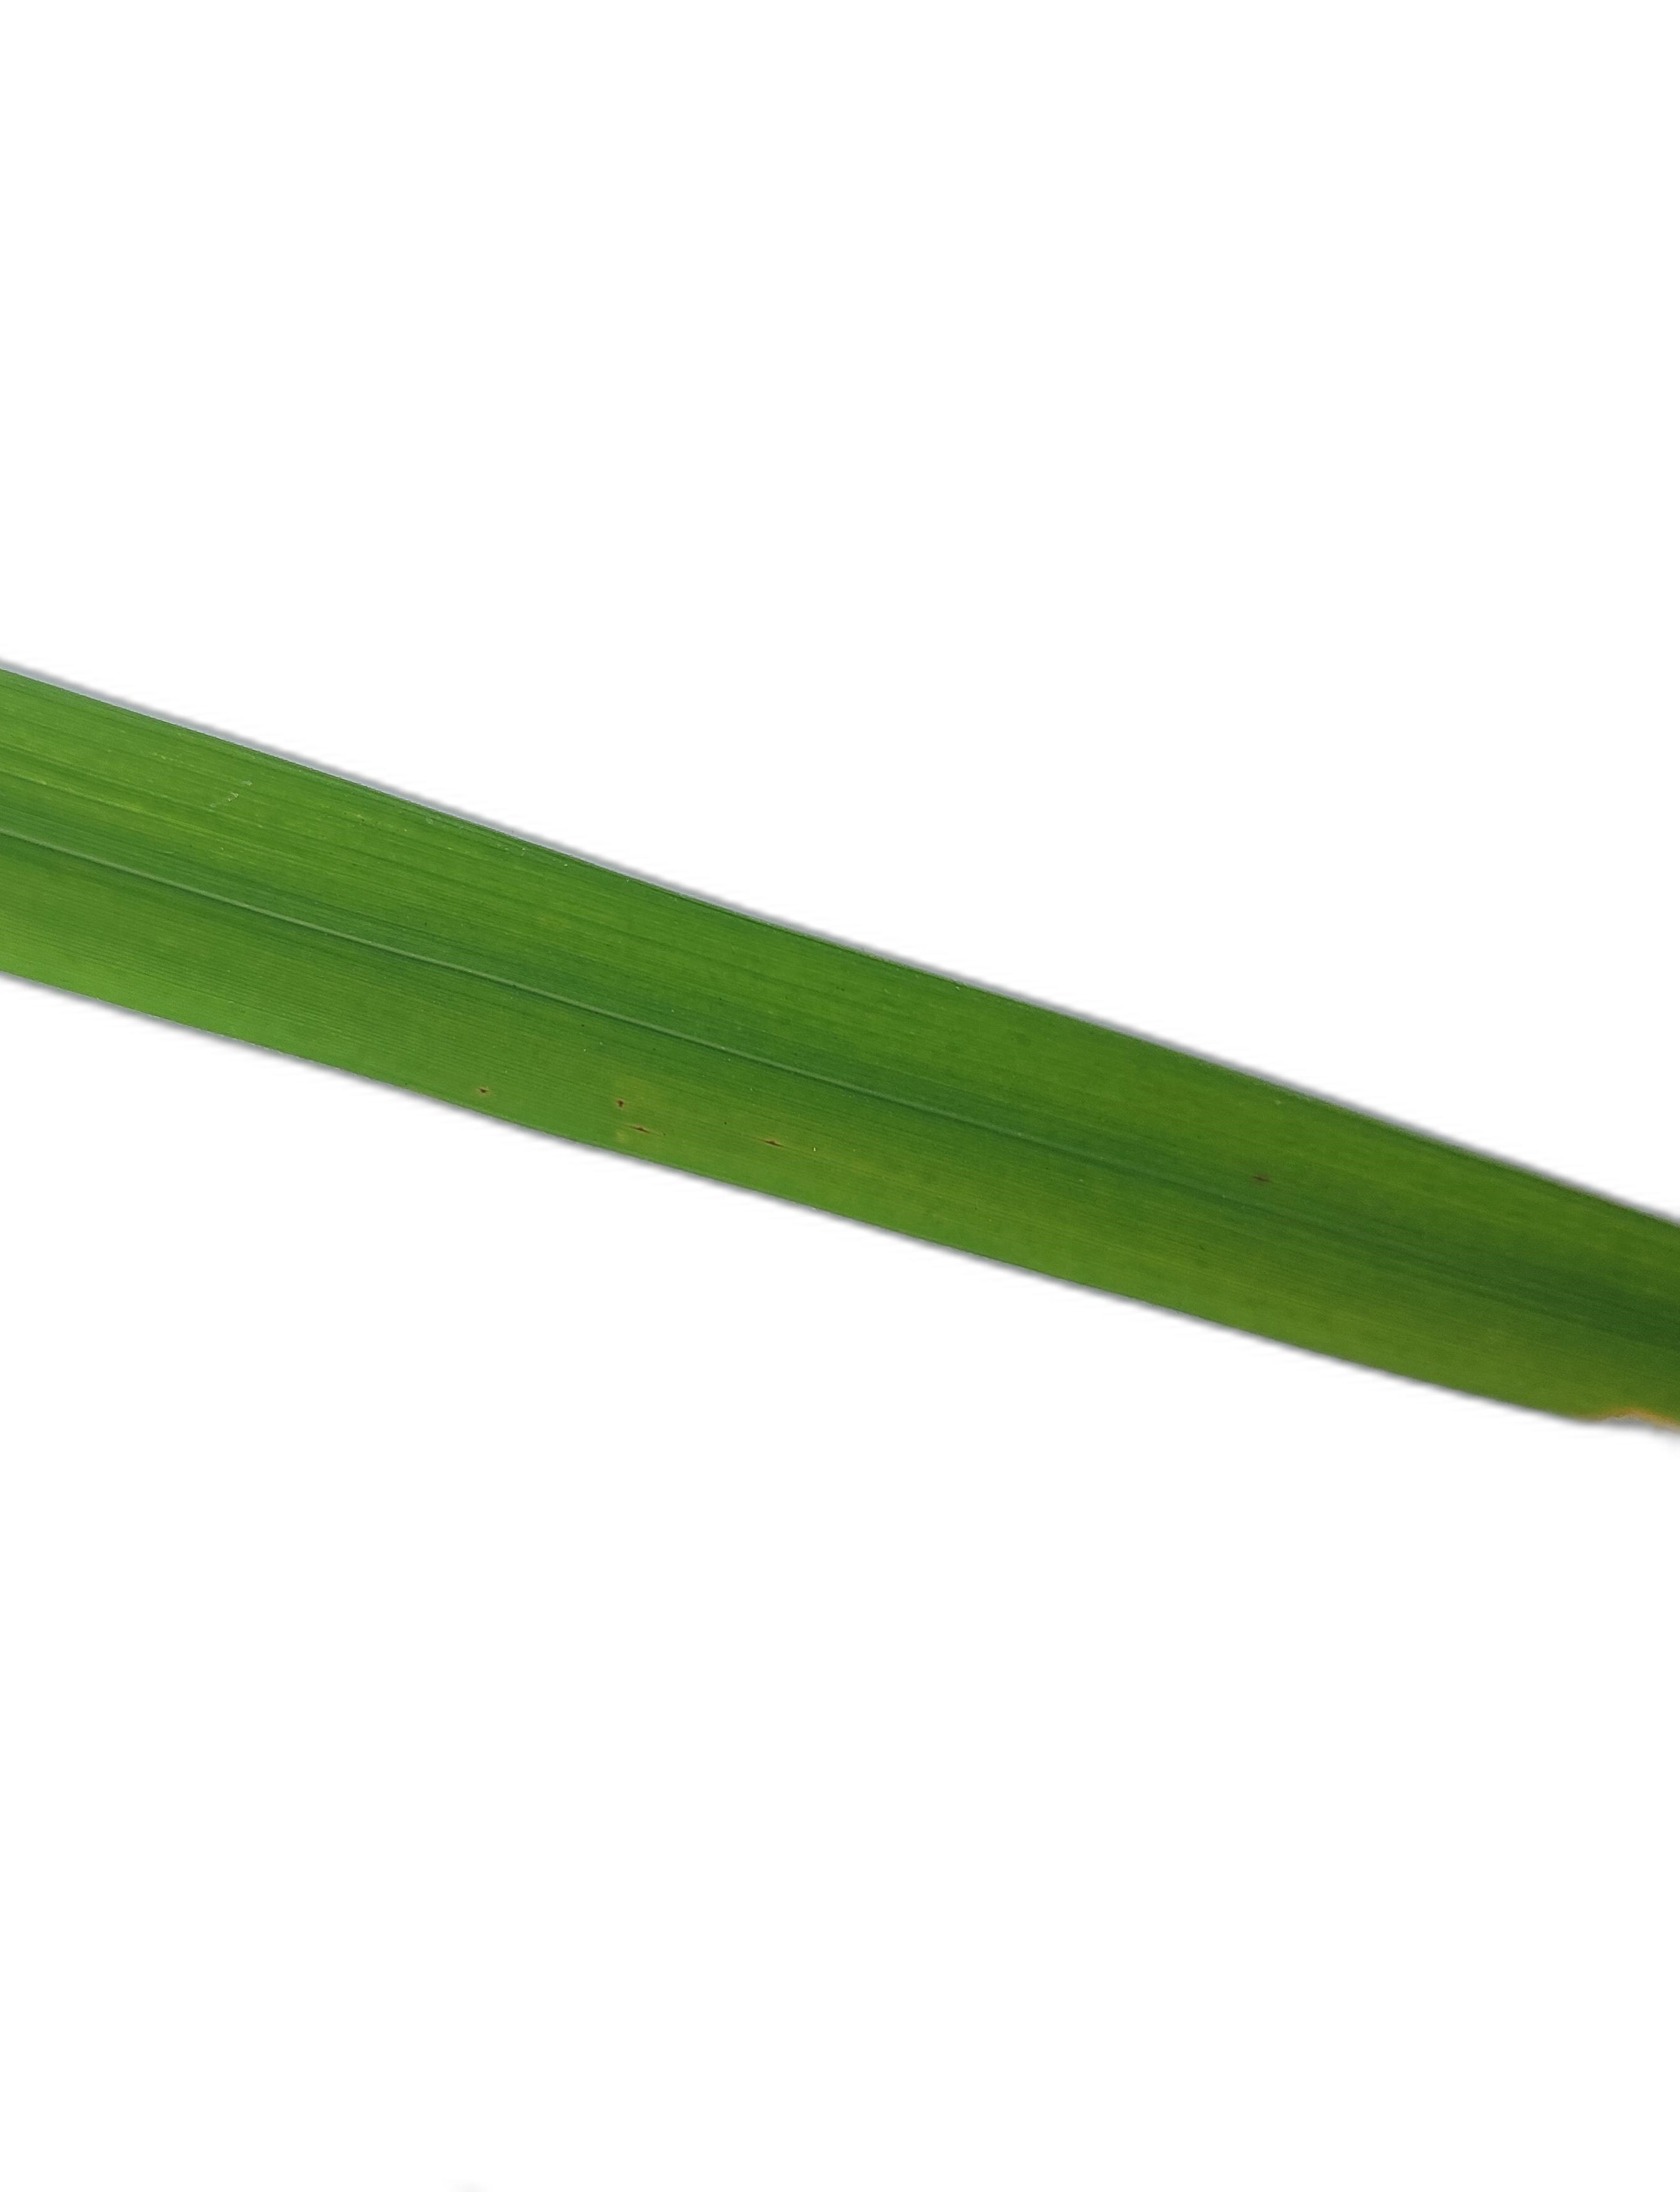
Label: Healthy